Eskişehir railway station

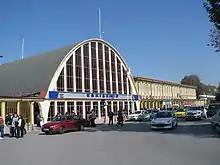
The facade of 1955 station building.

Railways came to Eskişehir in 1892, when the Anatolian Railway (CFOA) built its Istanbul–Ankara rail line, which passed through the city. The station opened on December 31, 1892 along with the entire line. Since Eskişehir was a town, whose industry was reliant on farming, growth of the town was limited. However, when the CFOA started construction of their mainline to Konya in 1893, the town was to become an important railway junction. During the construction, the CFOA opened a Locomotive maintenance facility in 1894, which would later become TÜLOMSAŞ. When the line to Konya was opened in 1896, industrialization of the town began. During the Turkish War of Independence, in 1919, the station facilities were used as a base for Turkish nationalist forces. In 1920, the station was taken over by the Greek Army only to be taken back by the Turks in 1922.